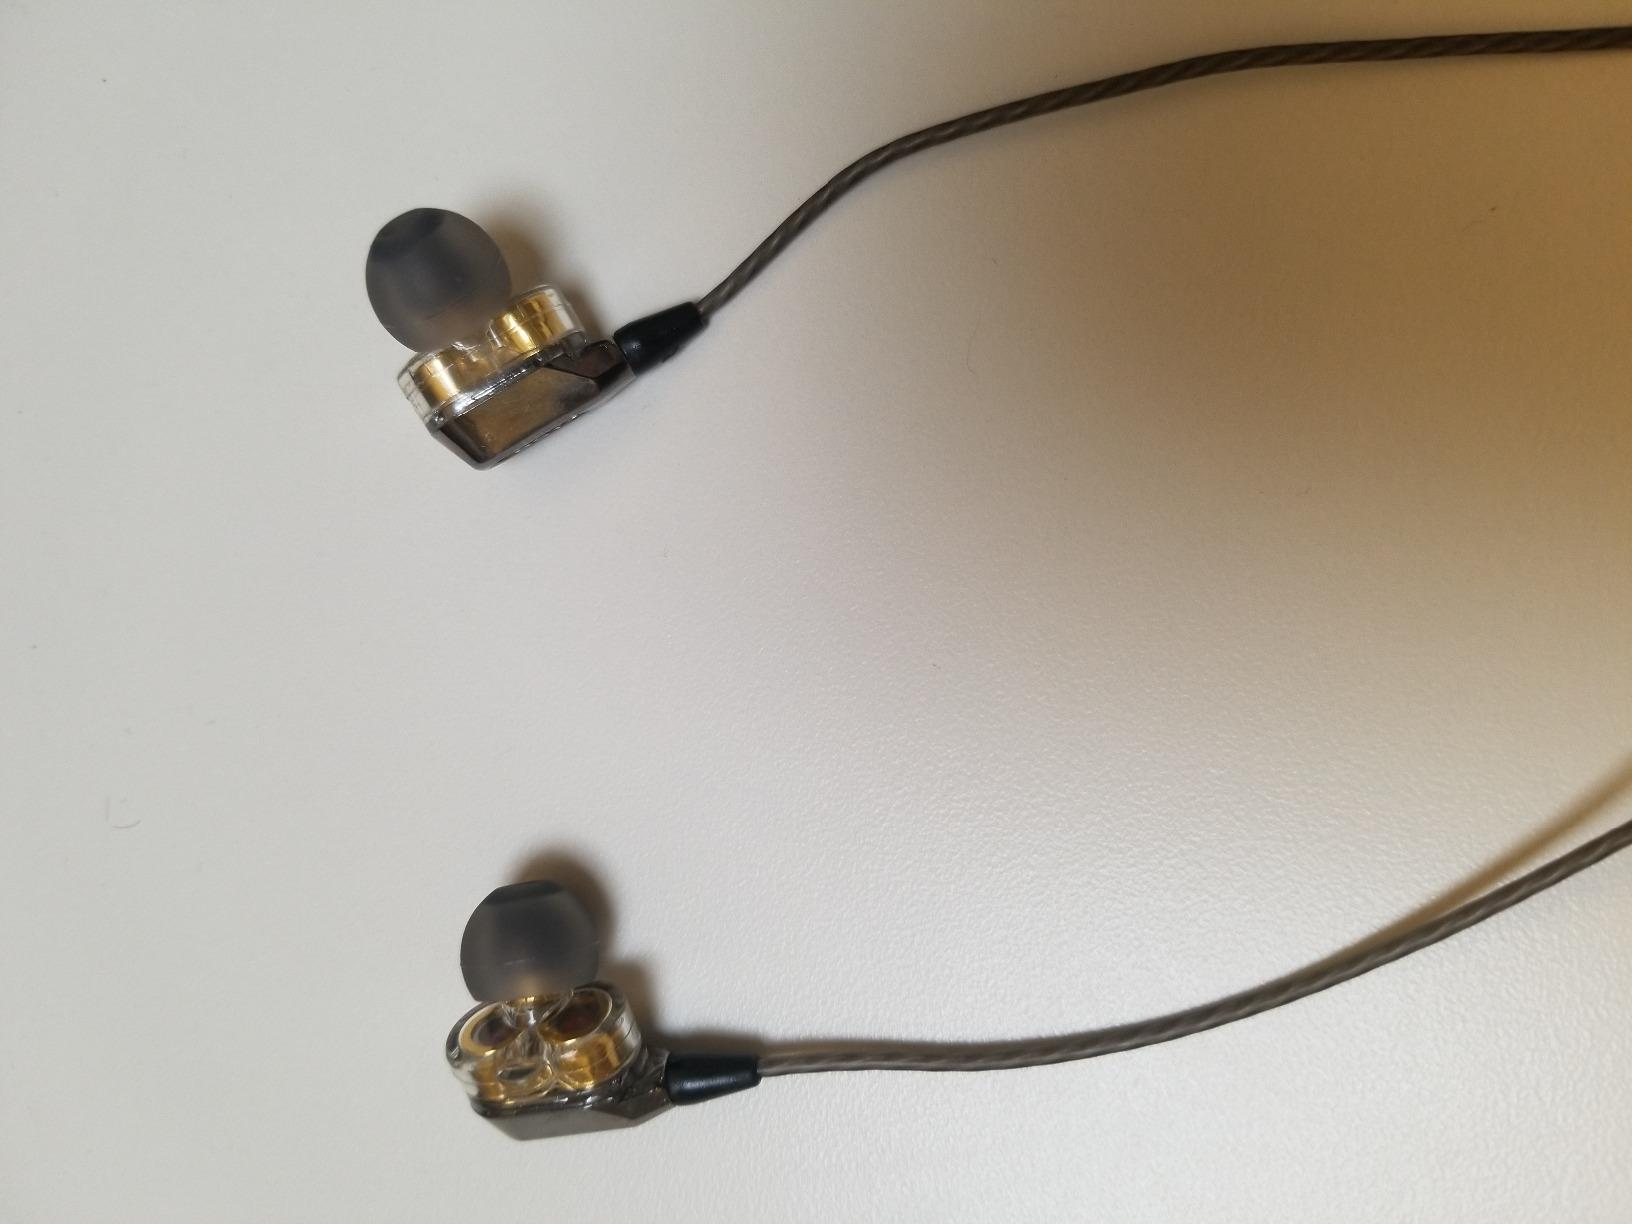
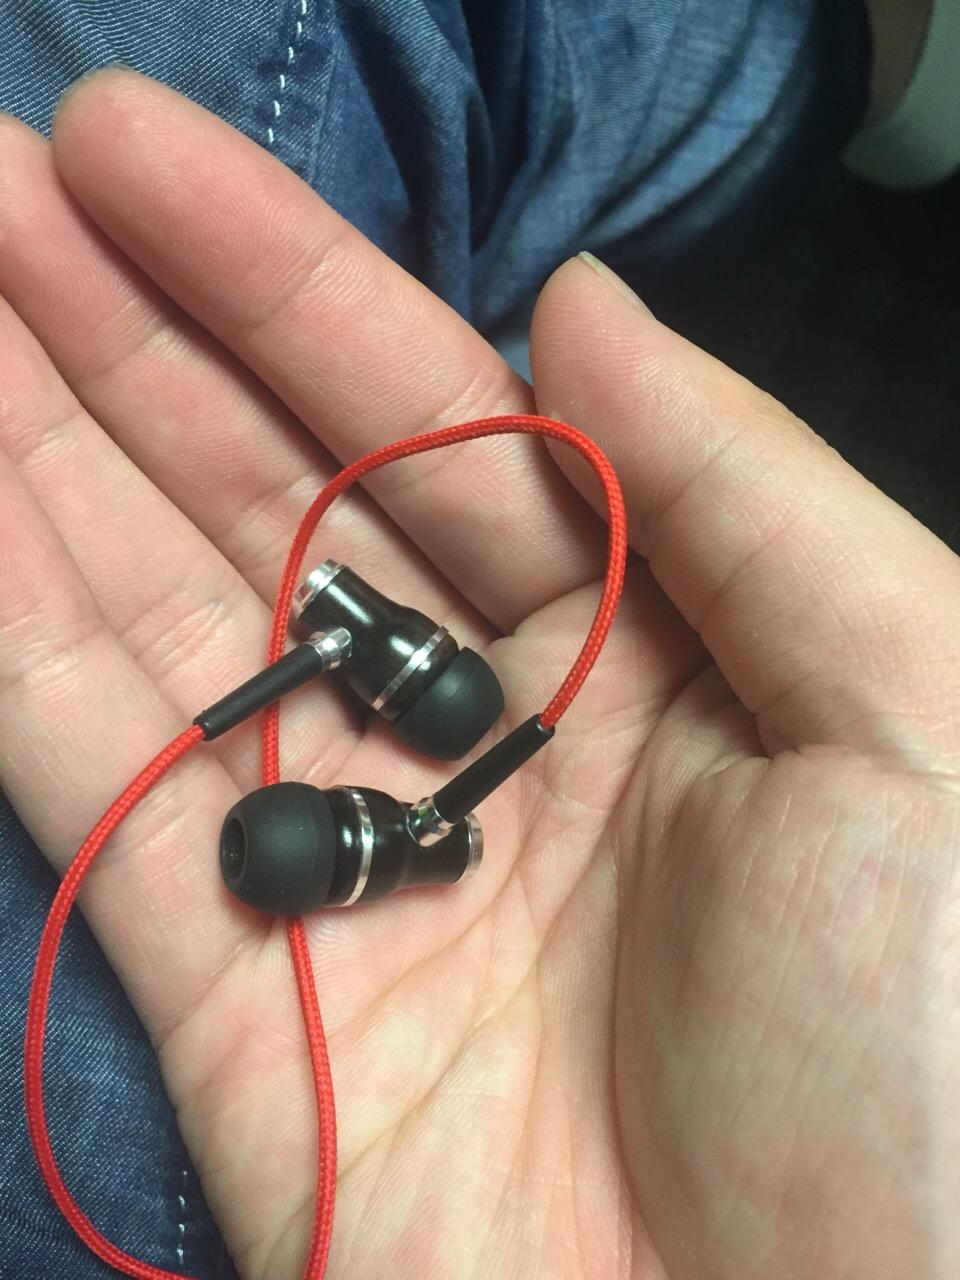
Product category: headphones
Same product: no